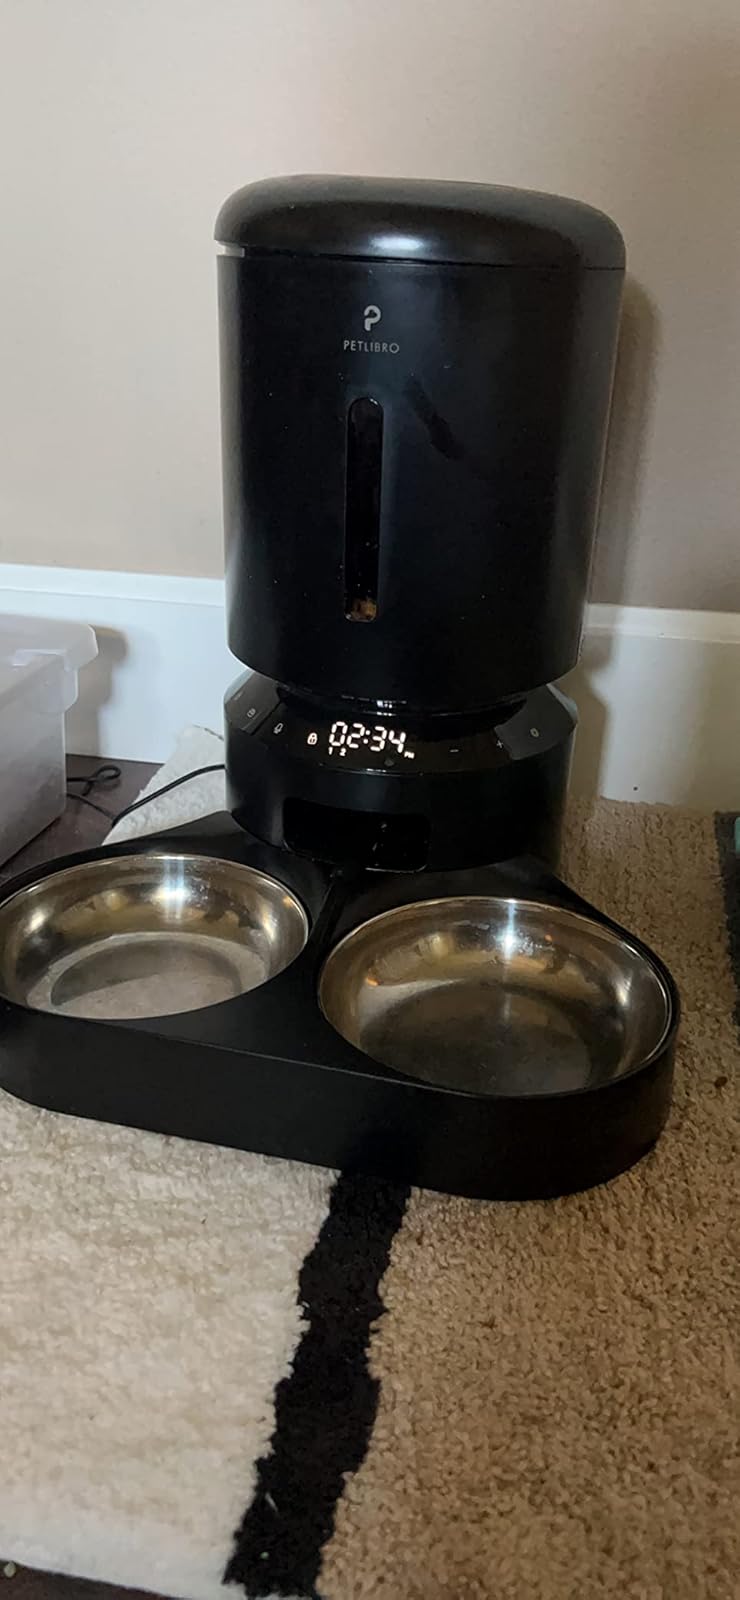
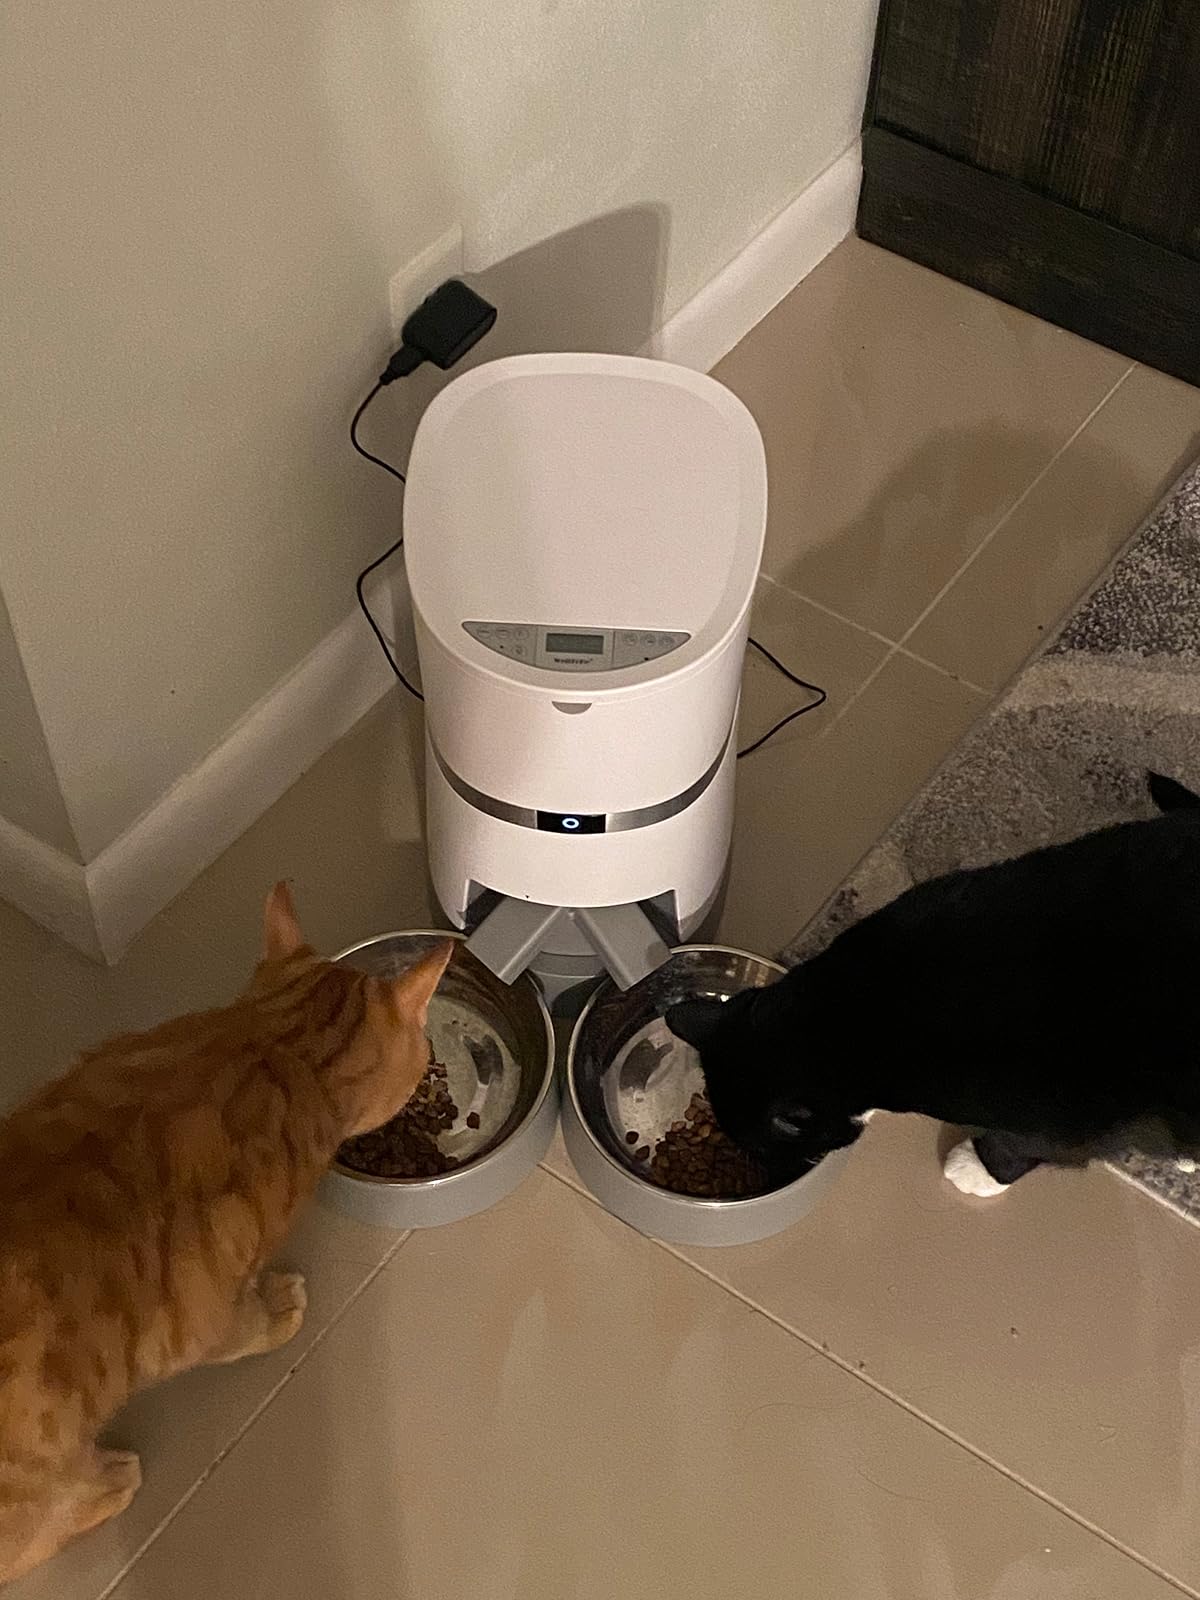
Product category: items_feeder
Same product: no